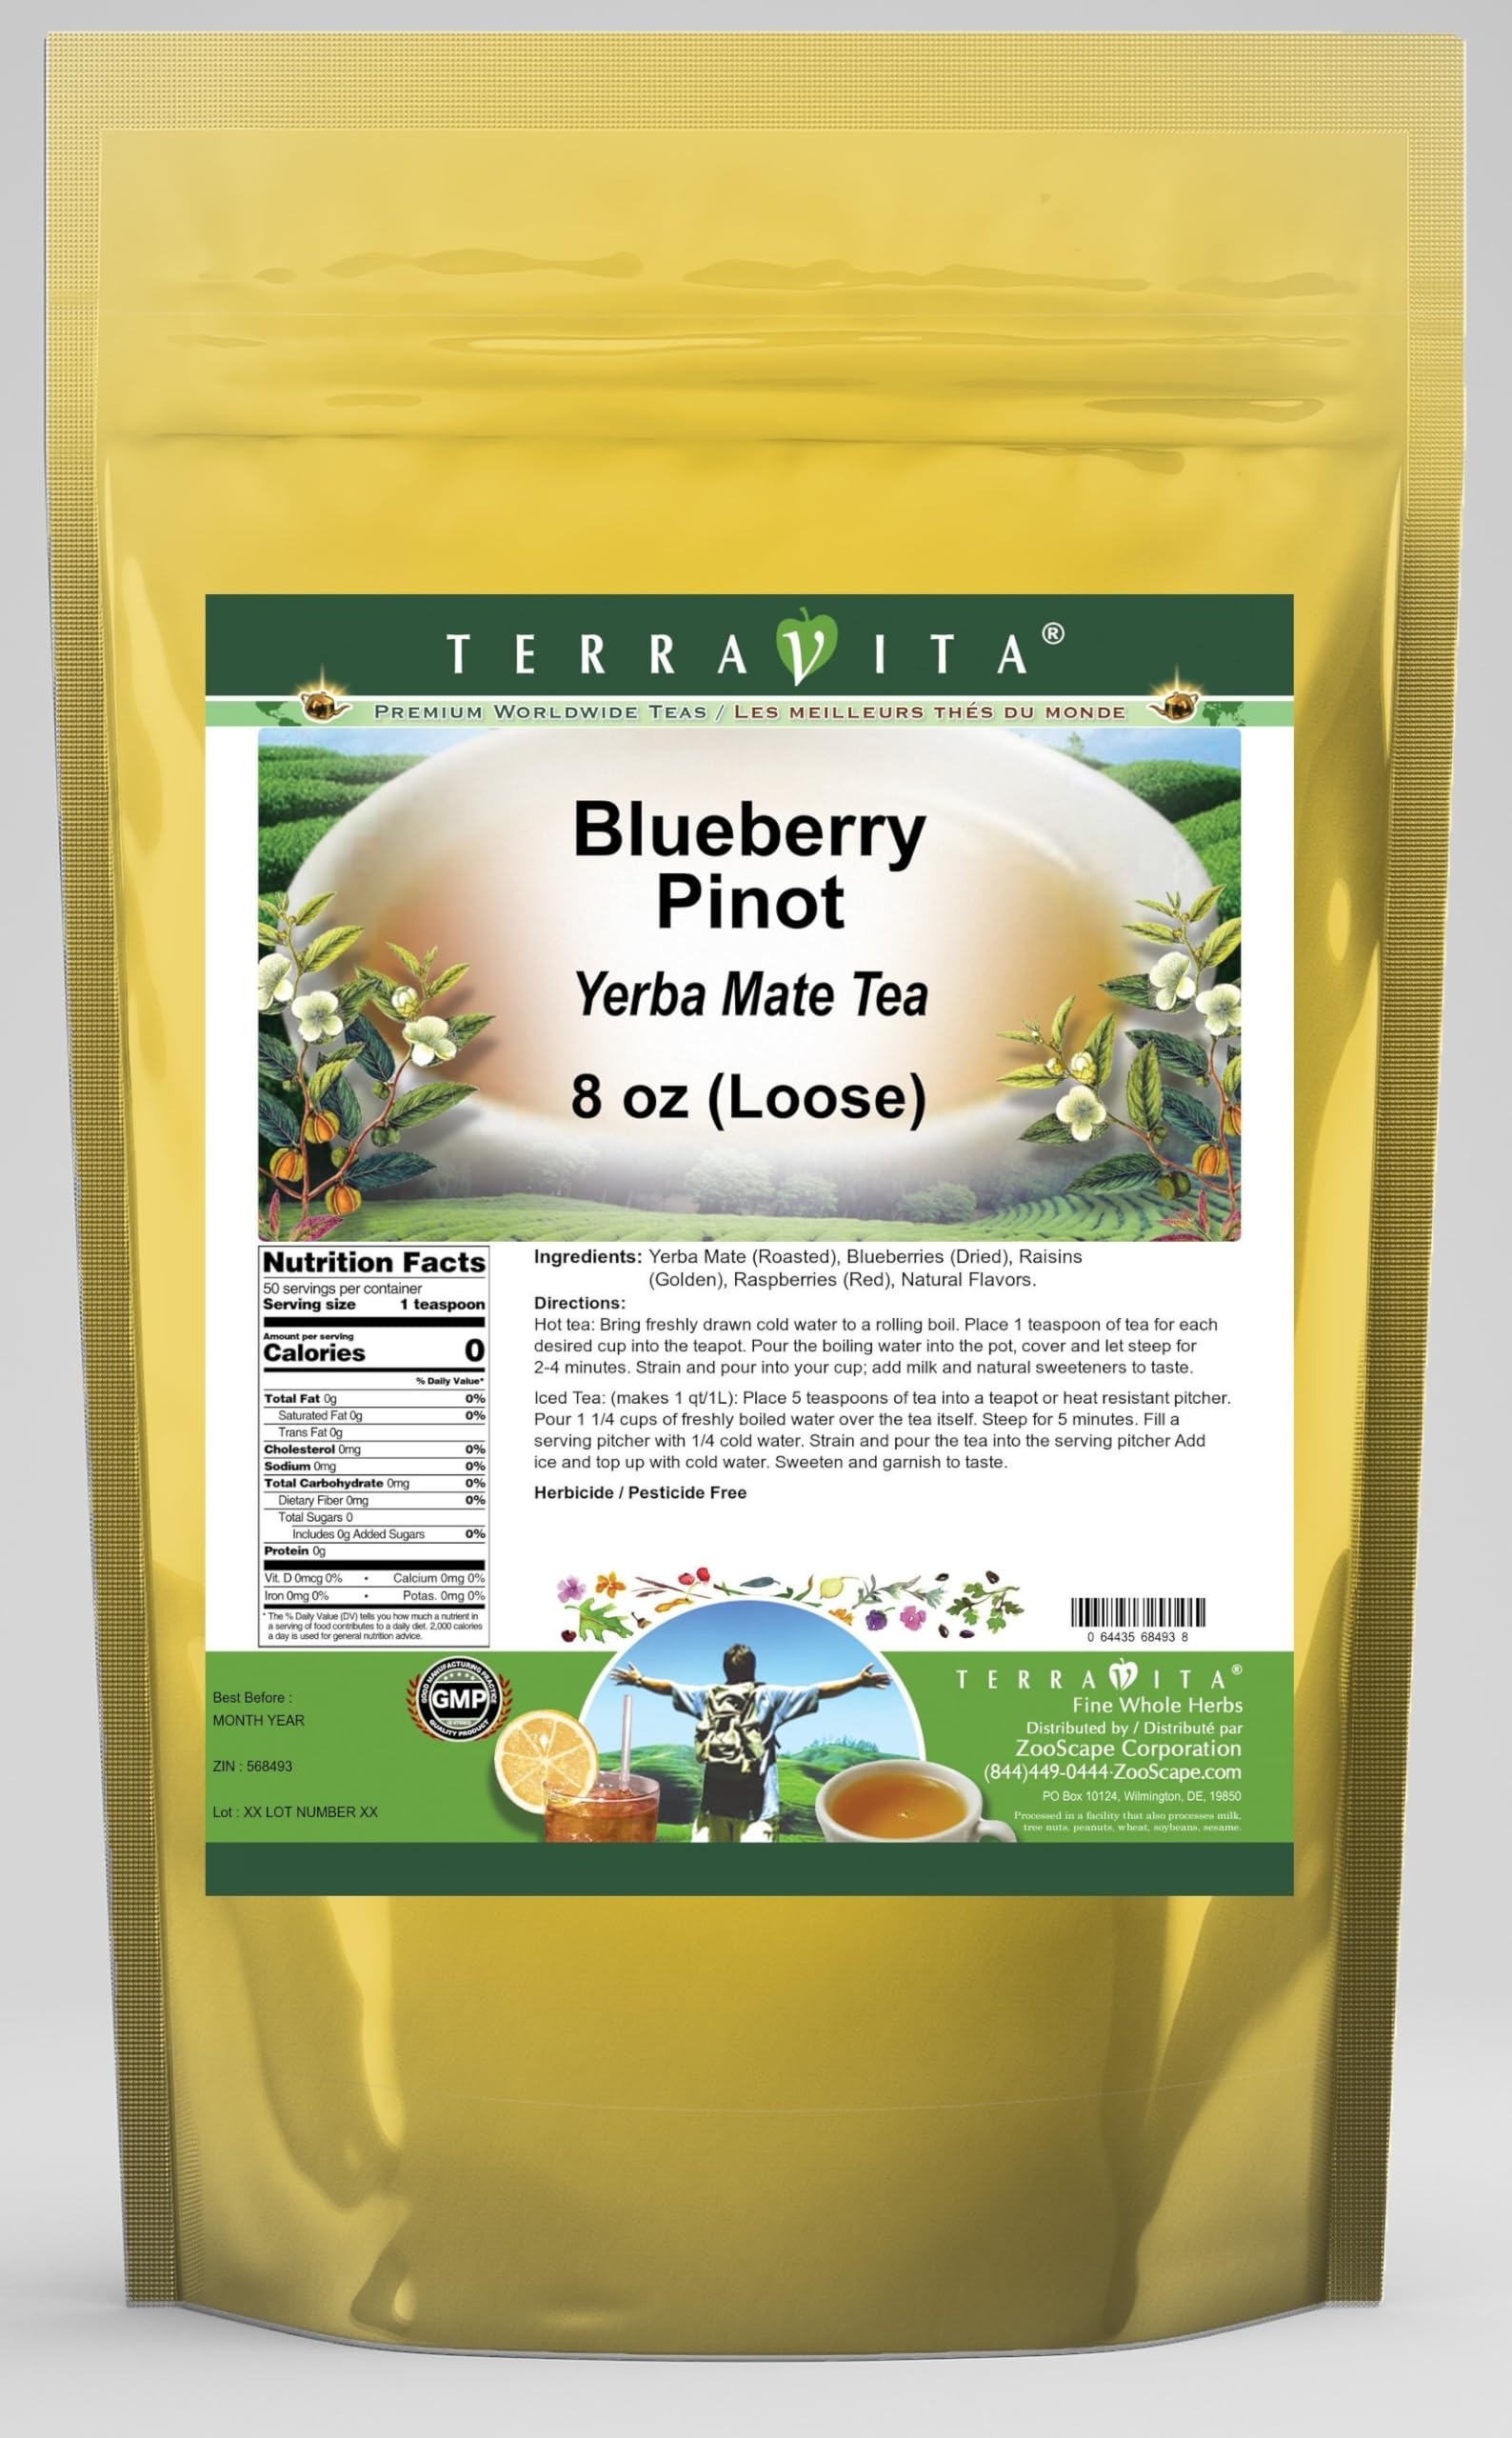
Item Name: Blueberry Pinot Yerba Mate Tea (Loose) (8 oz, ZIN: 568493) - 3 Pack
Bullet Point 1: Our Blueberry Pinot Yerba Mate tea is a scrumptuous all-natural flavored Yerba Mate coffee substitute with Blueberries, Raisins (Golden) and Raspberries (Red) that will refresh you with its terrific taste! You will enjoy the earthy and acidity-free Blueberry Pinot aroma and flavor again and again! - Ingredients: Yerba Mate, Blueberries, Raisins (Golden), Raspberries (Red) and Natural Blueberry Pinot Flavor.
Bullet Point 2: No fillers.
Bullet Point 3: Manufacturer: TerraVita
Bullet Point 4: Size: 8 oz
Bullet Point 5: Loose Leaf Yerba Mate Tea - Packed in a convenient upright pouch!
Product Description: Our Blueberry Pinot Yerba Mate tea is a scrumptuous all-natural flavored Yerba Mate coffee substitute with Blueberries, Raisins (Golden) and Raspberries (Red) that will refresh you with its terrific taste! You will enjoy the earthy and acidity-free Blueberry Pinot aroma and flavor again and again! - Ingredients: Yerba Mate, Blueberries, Raisins (Golden), Raspberries (Red) and Natural Blueberry Pinot Flavor. - Hot tea brewing method: Bring freshly drawn cold water to a rolling boil. Place 1 teaspoon of tea for each desired cup into the teapot. Pour the boiling water into the pot, cover and let steep for 2-4 minutes. Strain and pour into your cup; add milk and natural sweeteners to taste. - Iced tea brewing method: (to make 1 liter/quart): Place 5 teaspoons of tea into a teapot or heat resistant pitcher. Pour 1 1/4 cups of freshly boiled water over the tea itself. Steep for 5 minutes. Fill a serving pitcher with 1/4 cold water. Strain and pour the tea into the serving pitcher Add ice and top up with cold water. Sweeten and garnish to taste. - TerraVita is an exclusive line of premium-quality, natural source products that use only the finest, purest and most potent ingredients found around the world. TerraVita is hallmarked by the highest possible standards of purity, potency, stability and freshness. All of our products are prepared with the highest elements of quality control, from raw materials through the entire manufacturing process, up to and including the moment that the bottles or bags are sealed for freshness and shipped out to you. Our highest possible standards are certified by independent laboratories and backed by our personal guarantee. - TerraVita exists to meet and ensure your family's health and wellness without the harmful effects of chemicals and health
Value: 24.0
Unit: Ounce

Price: 72.93